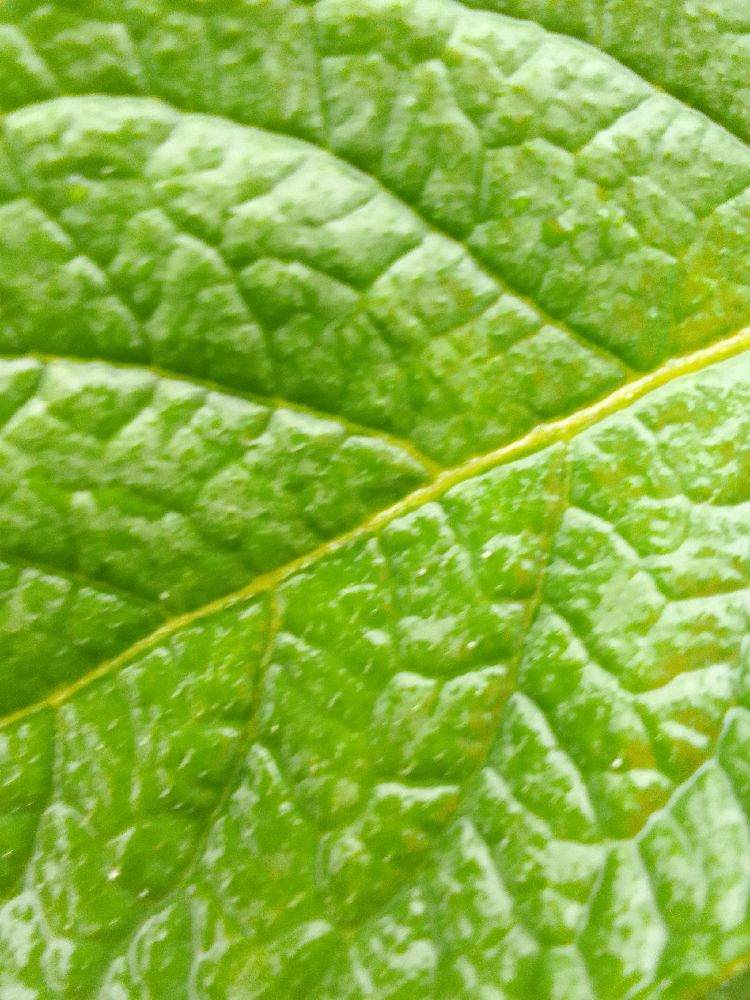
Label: Healthy